St. James A.M.E. Church (Cape Girardeau, Missouri)

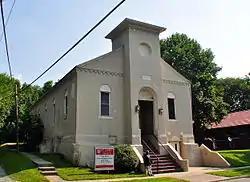
St. James A.M.E. Church, July 2014

St. James A.M.E. Church, also known as the St. James Chapel AME Church and St. James Chapel, is a historic African Methodist Episcopal congregation in Cape Girardeau, Missouri. It is noted for its historic church, a one-story, stucco-covered brick building with a rectangular plan and a front facing gable built in 1875.